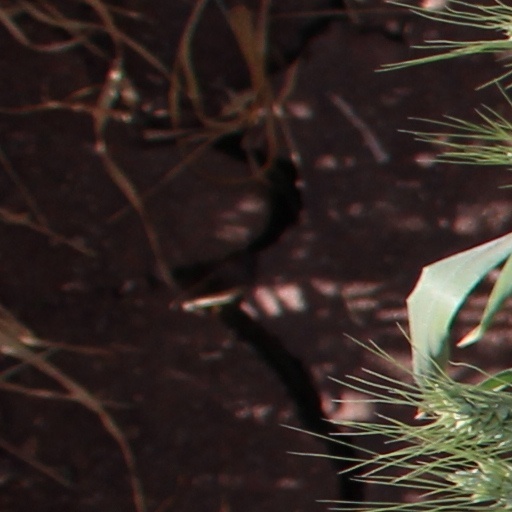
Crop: wheat